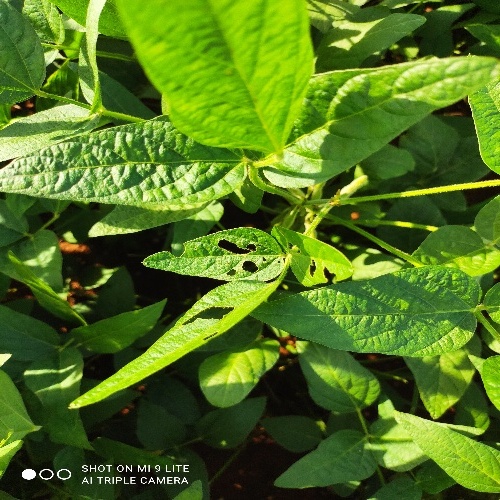
Label: Caterpillar